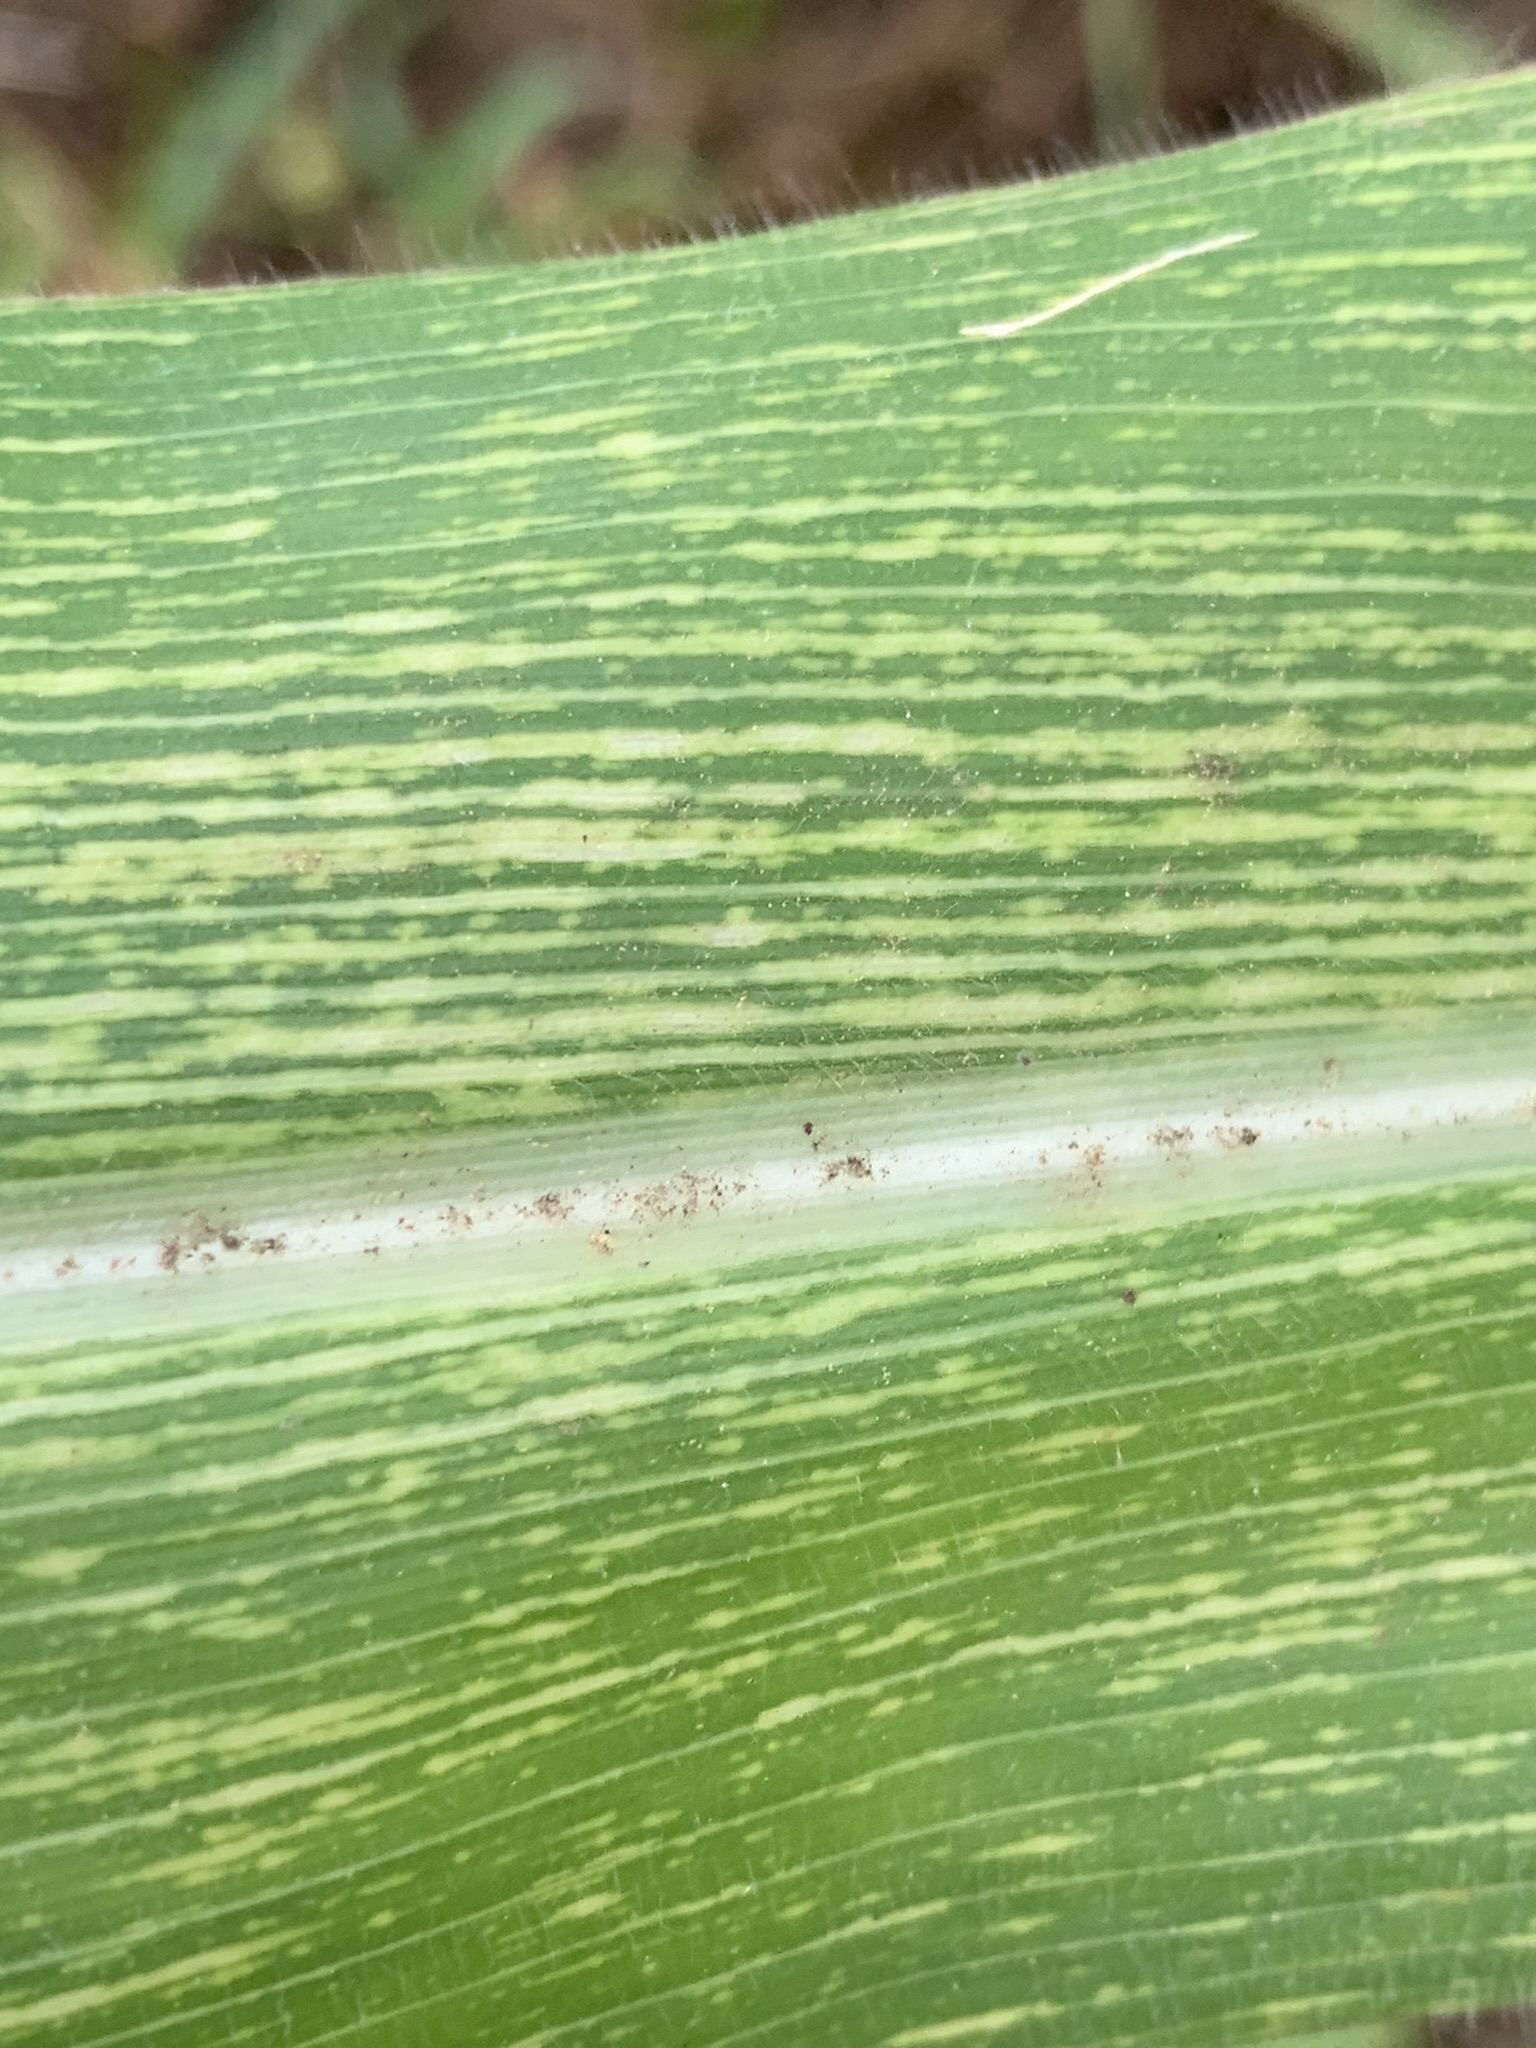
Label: MSV